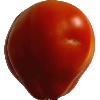
Label: Tomato 1